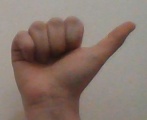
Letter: dhad